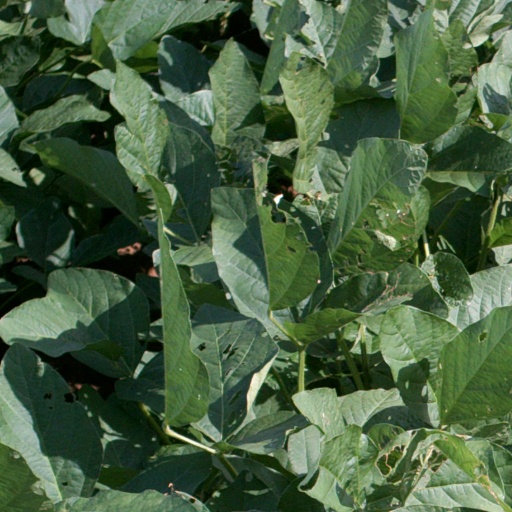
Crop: soybean